Jovan Mijatović

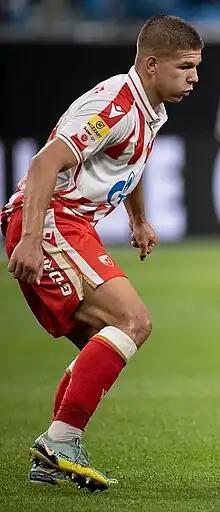
Jovan Mijatović at Gazprom Arena

Jovan Mijatović (born 11 July 2005) is a Serbian professional footballer who plays as a forward for Belgian Pro League club OH Leuven on loan from American side New York City.